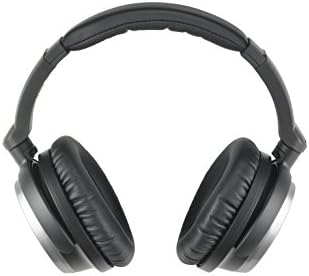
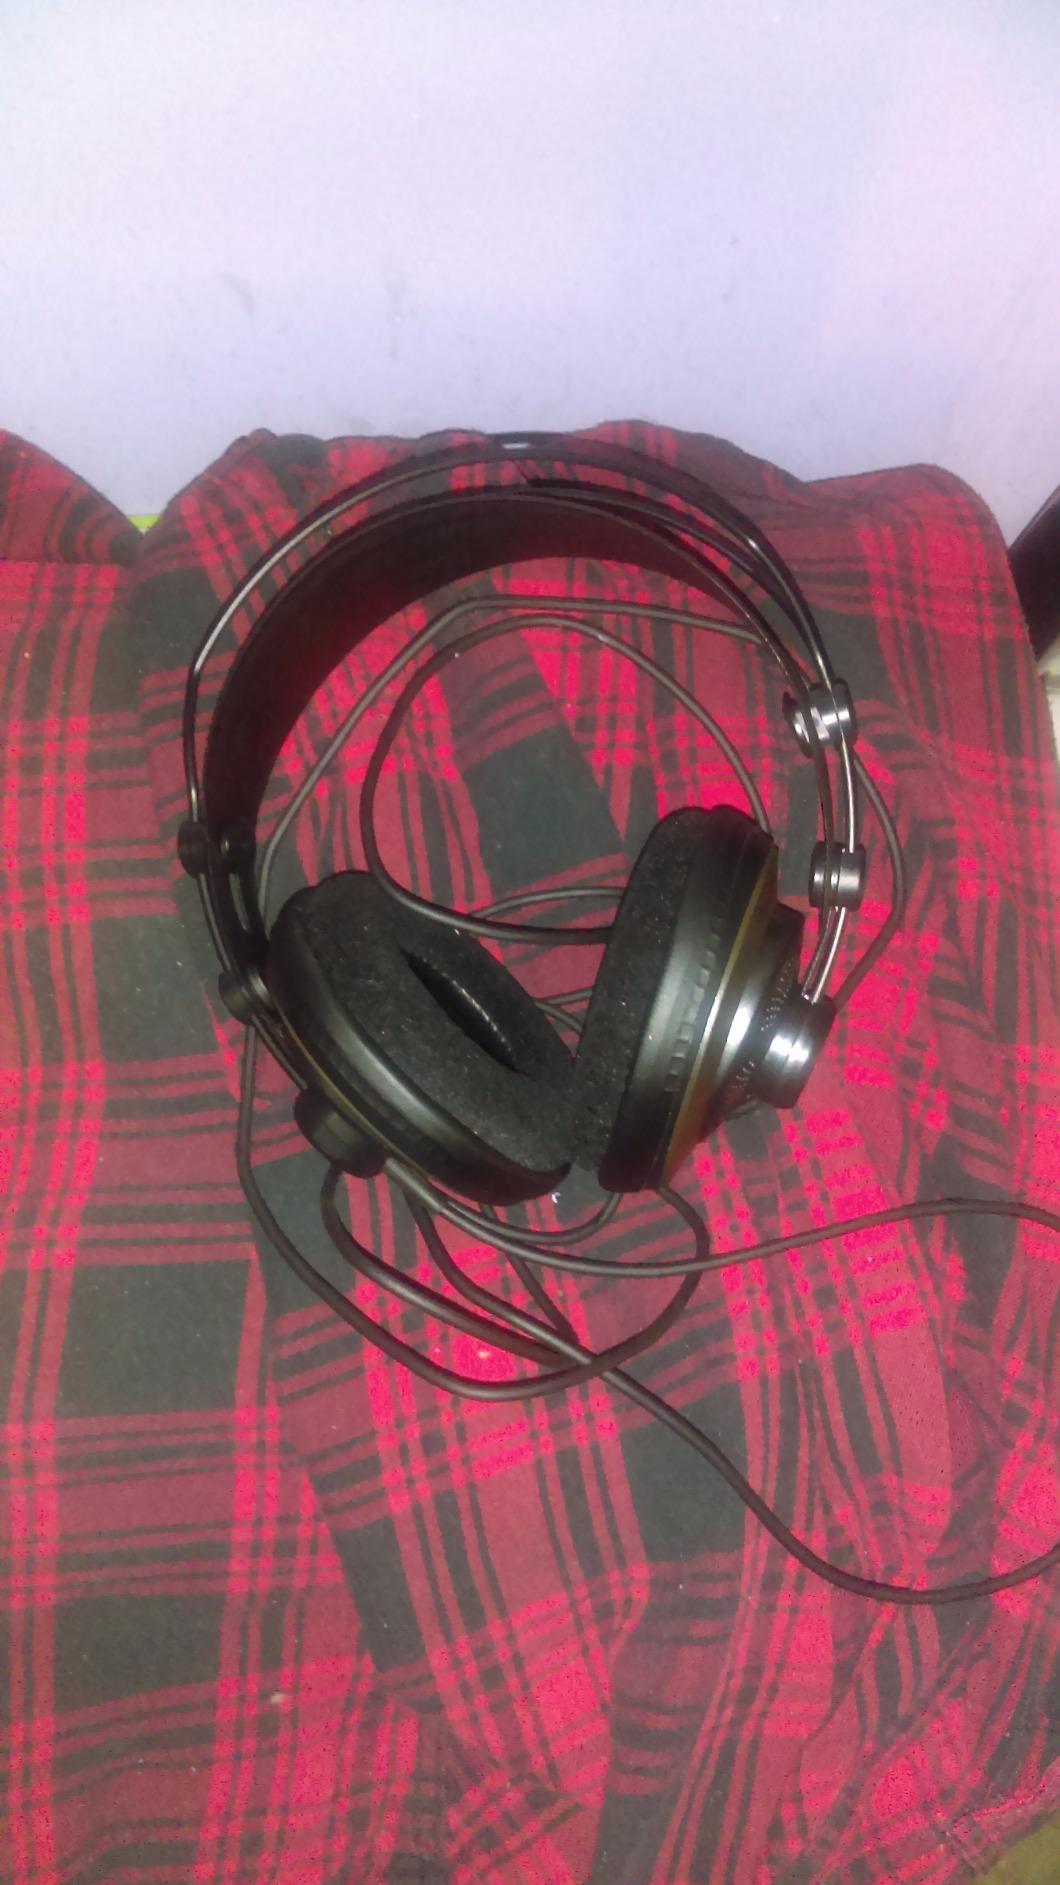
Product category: headphones
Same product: no